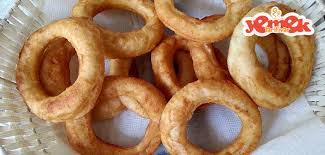
Yemek: simit